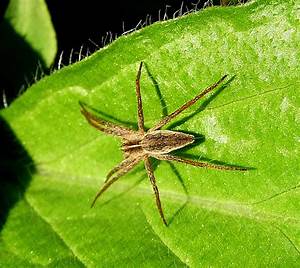
Label: spider